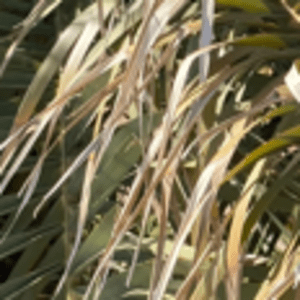
Label: Rachis Blight